Mohammad Shariff

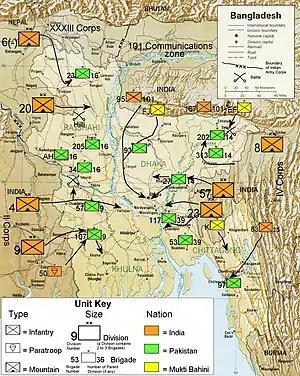
Military map of East Pakistan, with Indian Army encircling the India-East Pakistan border.

In 1969, Commodore Shariff was promoted as Rear-Admiral, a two-star rank, and posted in East Pakistan as Flag Officer Commanding (FOC) at the Eastern Naval Command HQ. His naval command was coordinated with the army's Eastern Command.